Order of Zhukov

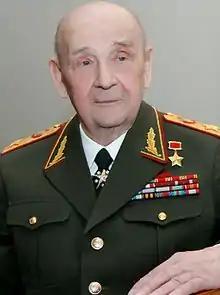
Marshal of the Soviet Union Sergei Sokolov, a recipient of the Order of Zhukov

The following individuals were the original recipients during the first investiture ceremony of the Order of Zhukov in April 1995.